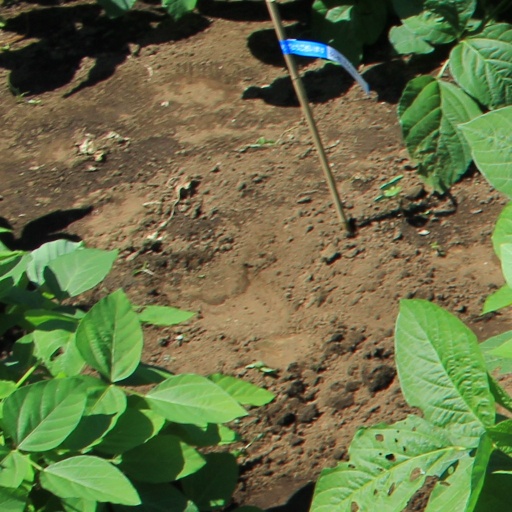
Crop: soybean